Nawsheen Nahreen Mou

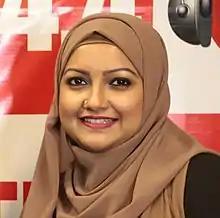

Nawsheen is a Bangladeshi television and film actress who has worked in many notable popular films such as "prarthona", "Mukhosh Manush". She has also worked as model, anchor and radio personality. She has played some notable plays, and also earned a reputation. She is working as model in different television commercials and print media since 2007. Among her notable films include "prarthona", "Mukhosh Manush", hello Amit (yet to release), dudu mia (yet to release) shuachan pakhi (yet to release). She has worked as radio jockey and producer in many Bangladeshi FM radio stations like (Radio Today, Radio Foorti, Dhaka FM and radio amber)